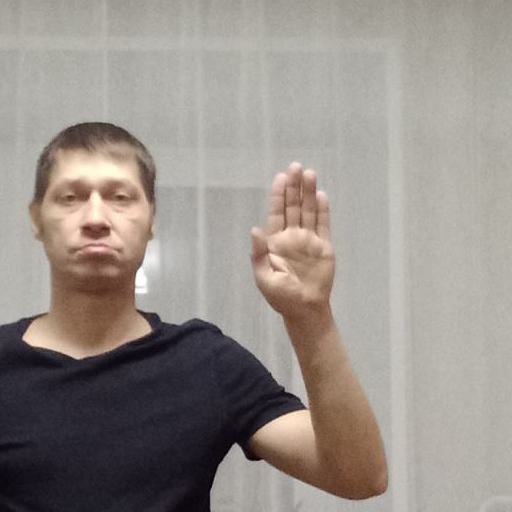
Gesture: stop